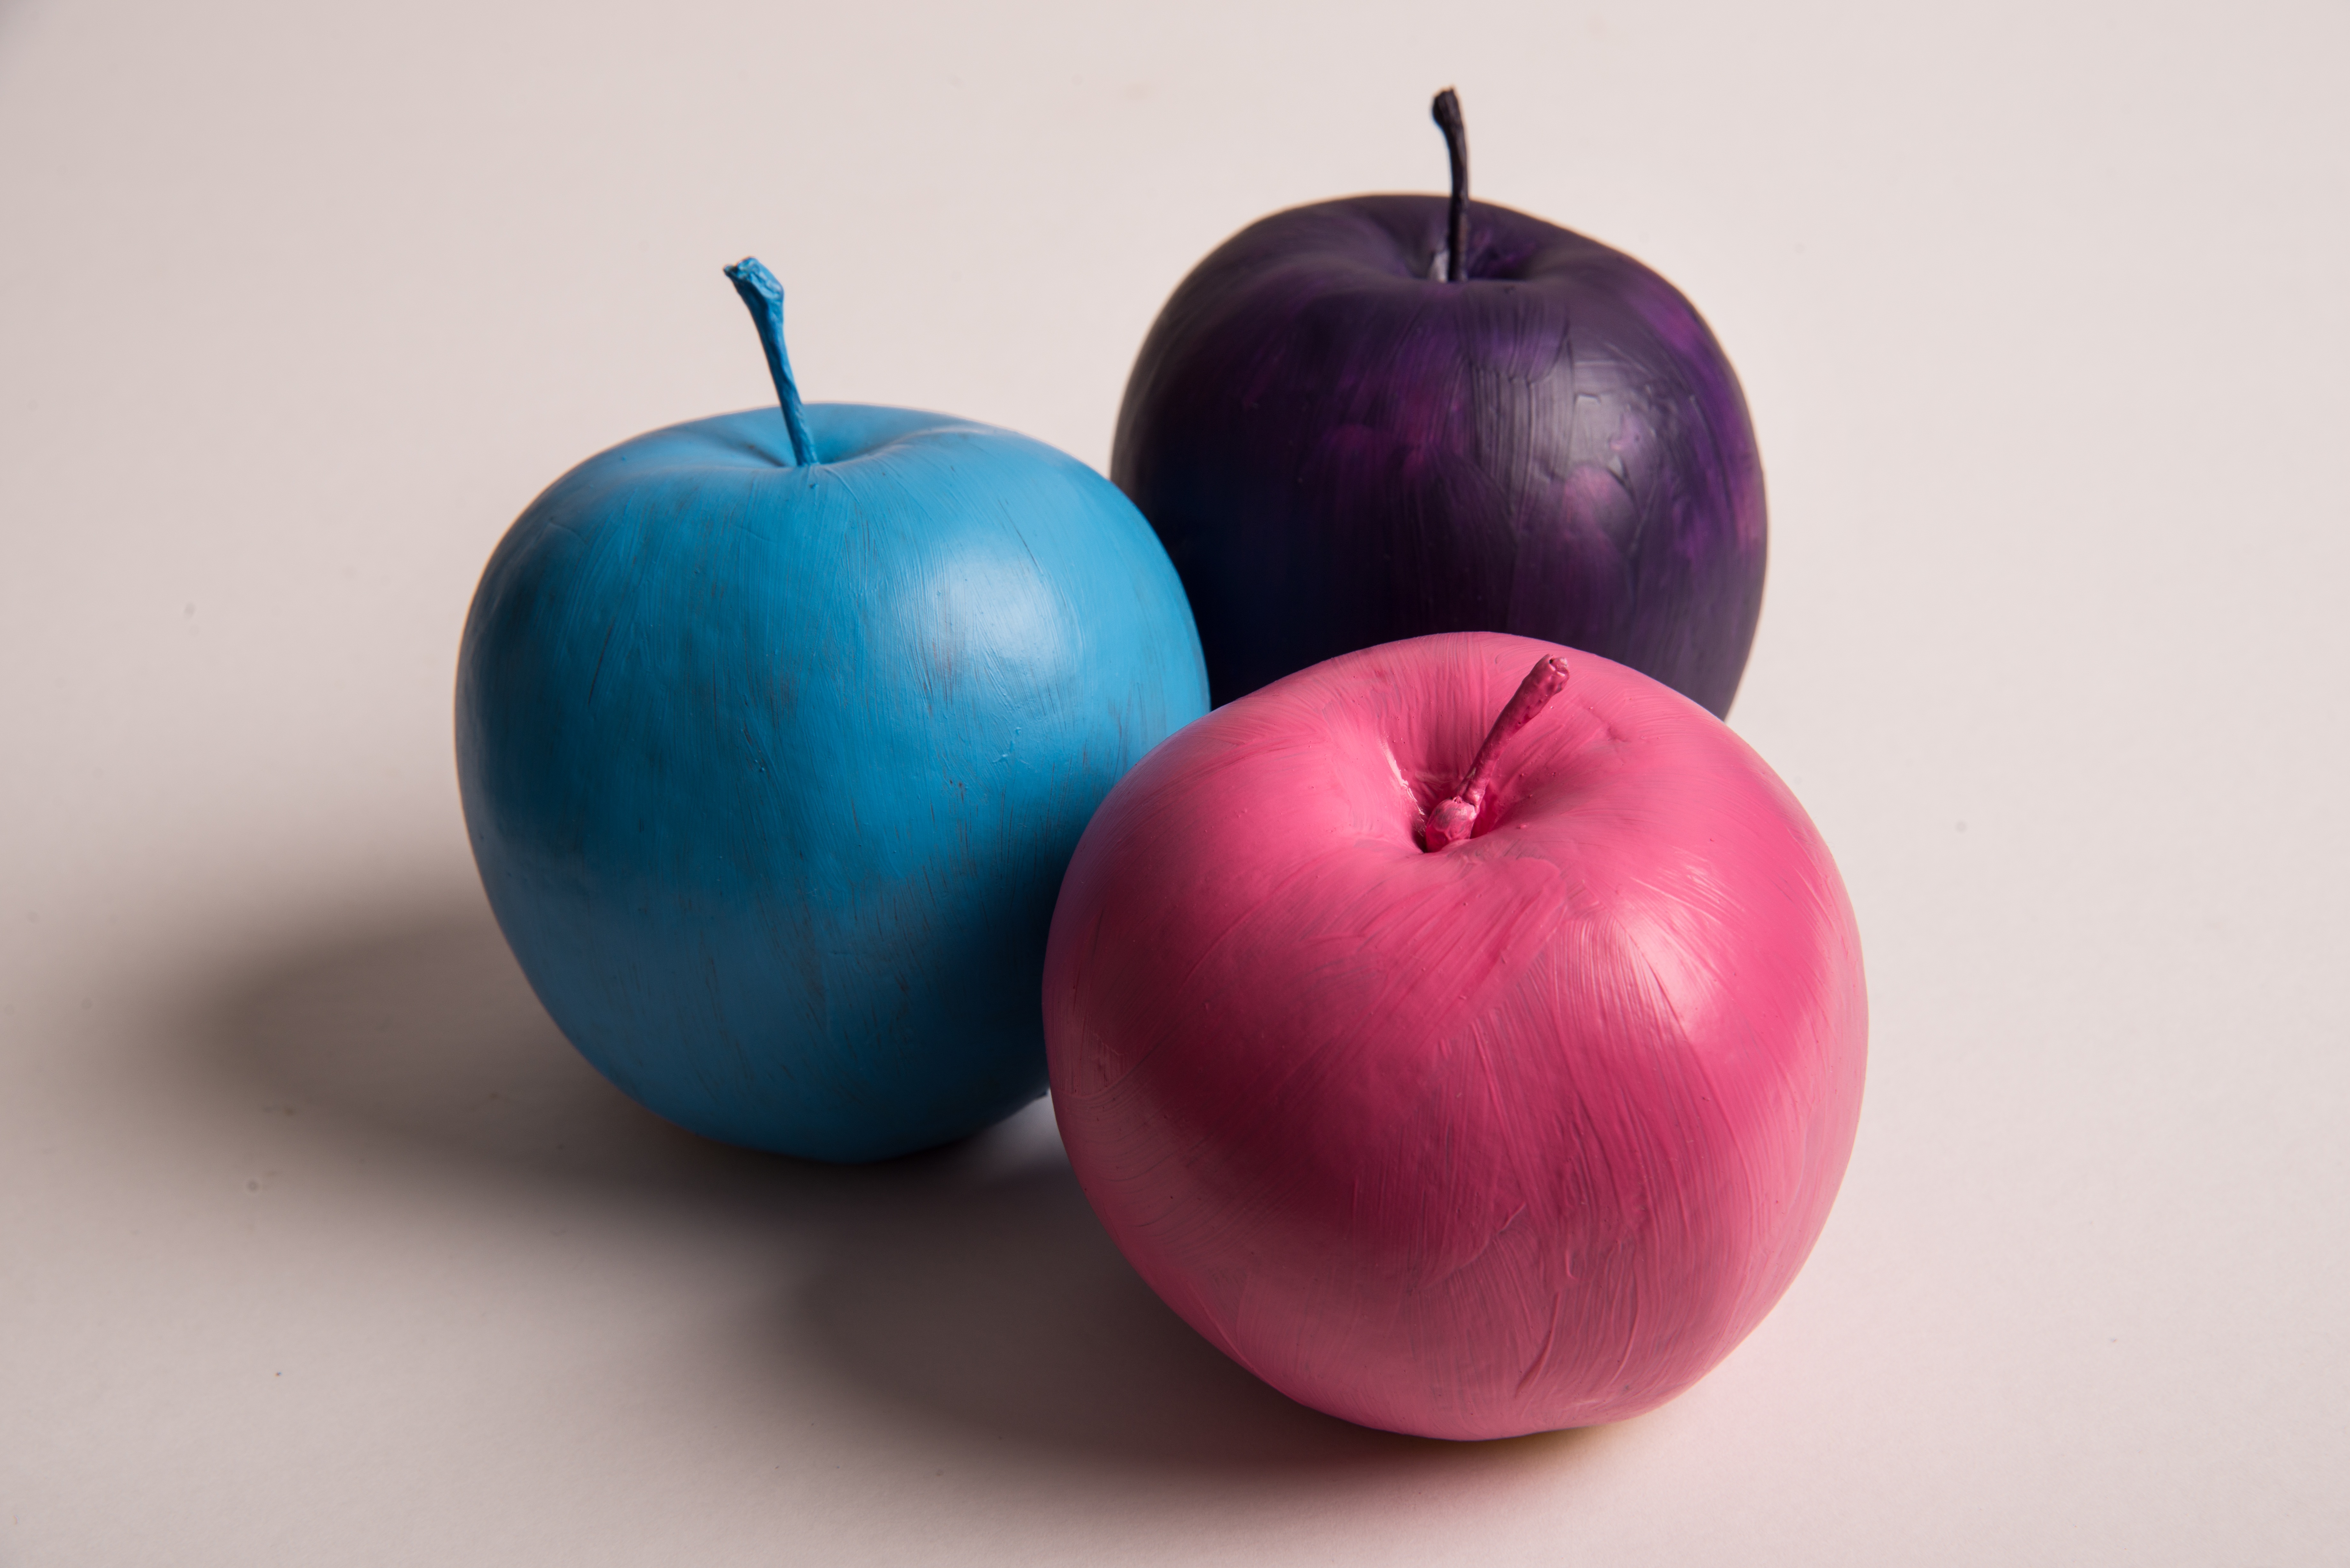
apple, fruit, food, produce, vegetable, pink, colors, ball, shape, flowering plant, colorful fruits, land plant